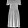
Label: Dress